Fort Shelby (Michigan)

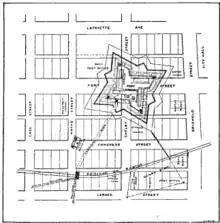
Fort location overlaid on modern street map.

The fort was centered on the present-day intersection of Fort Street and Shelby Street in downtown Detroit, and bounded by Michigan Avenue, Griswold Street, W. Congress Street, and Cass Avenue. While excavating in 1961 to build the Detroit Bank & Trust Building, the remains of a wooden post from the fort were discovered. A total of over 8,000 artifacts were retrieved and are now housed at the Anthropology Museum at Wayne State University.